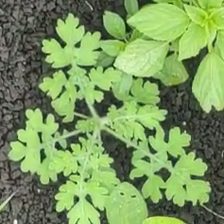
Weed species: Gajar_gavat_(Parthenium hysterophorus)